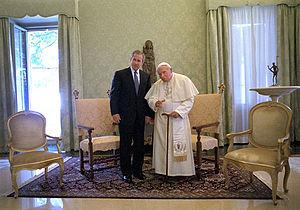
La diplomatie du Saint-Siège est l'activité de négociation internationale de l'Église catholique romaine.